Anne de Montmorency, 1st Duke of Montmorency

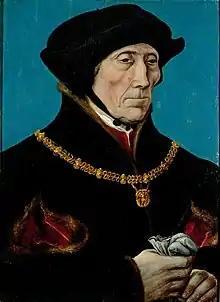
Guillaume de Montmorency, father of the Constable

Anne de Montmorency was born in 1493 at Chantilly, the son of Guillaume de Montmorency and Anne de Saint-Pol. His parents named him for his godmother, Anne, queen of France. Guillaume held a senior position in the household of the future king François I (at that time, comte d'Angoulême).